Donda 2

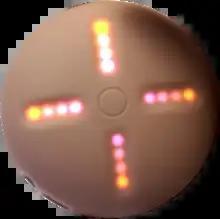
"Donda 2" was initially released exclusively on the Stem Player "(pictured)" in 2022.

On January 15, 2022, "Eazy" was made available as a Spotify exclusive, one day before it was released as the first single from "Donda 2". The song entered the US "Billboard" Hot 100 at number 49, alongside peaking at number 32 on the UK Singles Chart. A music video for "Eazy" was released on March 3, 2022, featuring West kidnapping a clay-version of Pete Davidson that he goes on to bury. On February 11, "City of Gods" was released as the second single from the album. The song charted at number 46 on the Hot 100, while it reached number 58 on the UK Singles Chart. On May 27, 2022, the song "True Love" got an official release on streaming services. It was also included on XXXTentacion's "Look At Me: The Album". The song peaked on the "Billboard" Hot 100 upon its debut at number 22, and on the Hot Hip-Hop/R&B chart at number 5. On March 8, 2022, alongside an update to the Stem Player website that allowed users who had purchased the Stem Player to stream songs from "Donda 2" without having to connect their Stem Player devices to their computers (thereby allowing music to be streamed from the site like a traditional music streaming service), the songs "Pablo" and "Security" were made available to stream for all (even those without a Stem Player), likely as additional singles for "Donda 2", with these versions having updated mixes.